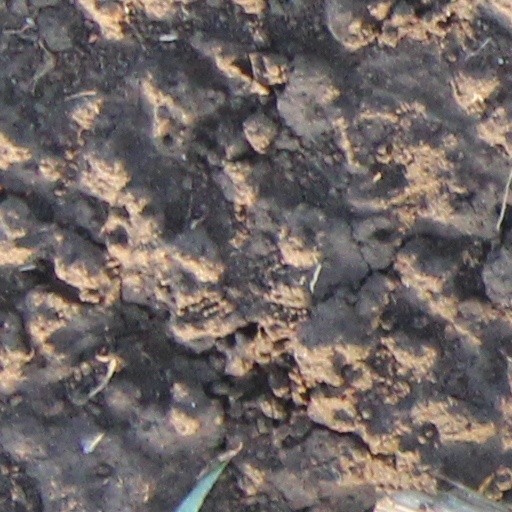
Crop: wheat